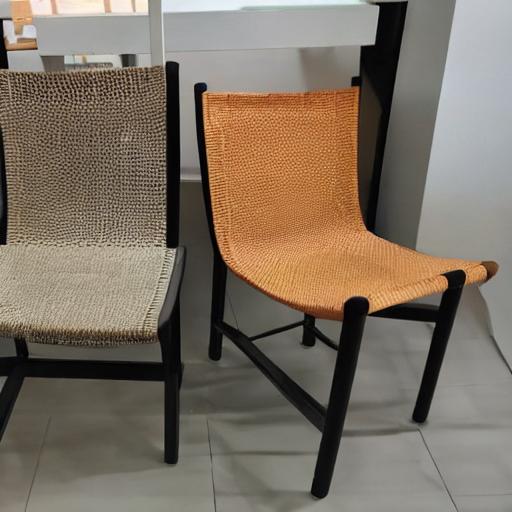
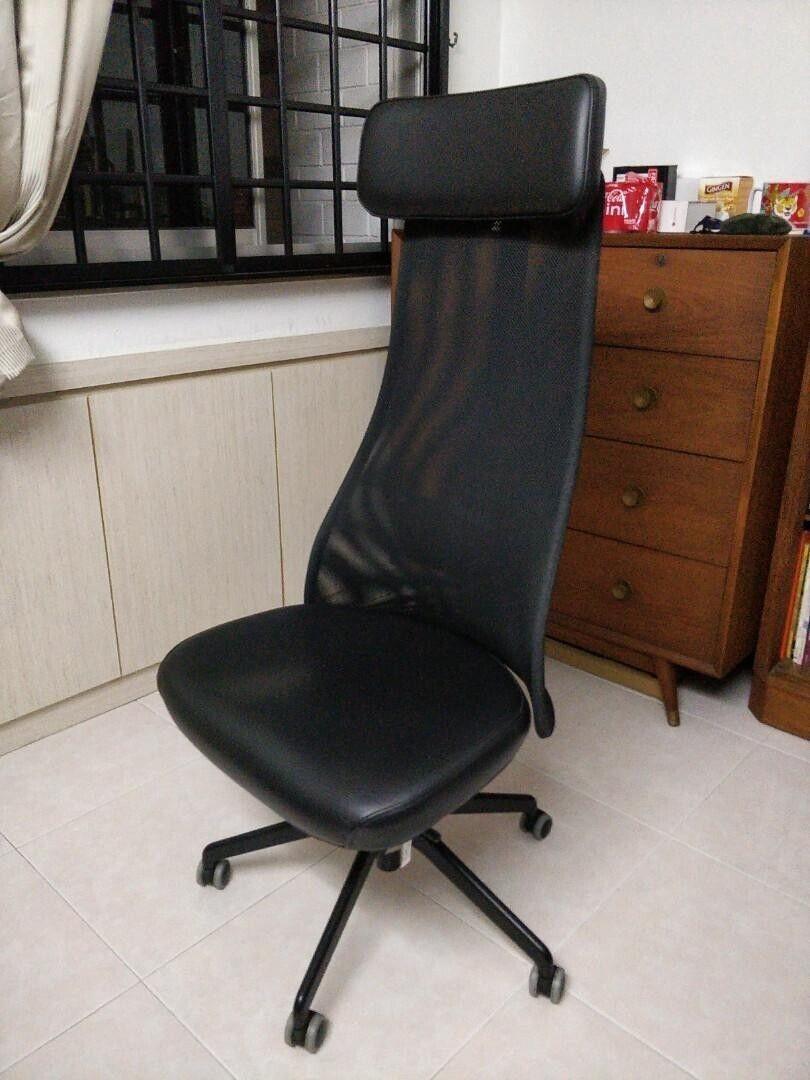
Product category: items_chair
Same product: no